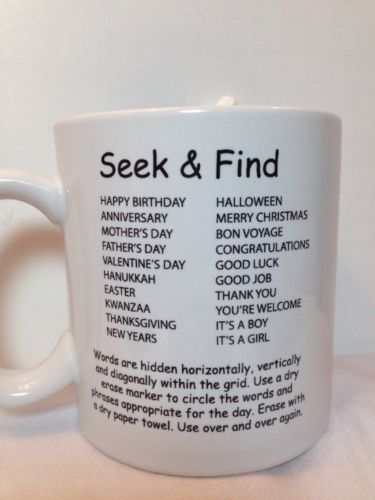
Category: mug